William Ohly

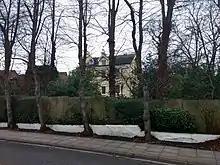
89 Park Road, New Barnet, former home of Ohly.

William Ohly (31 August 1883 – 22 July 1955) was a British ethnographic art collector and gallery owner, whose Berkeley Galleries and Abbey Art Centre and Museum were important features of the mid-20th century London art scene.